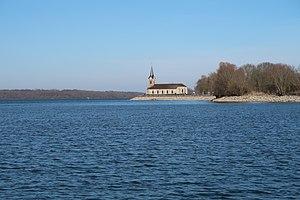
Lac du Der-Chantecoq, église de Champaubert-aux-Bois à Giffaumont-Champaubert.
Champaubert-aux-Bois est une ancienne commune de la Marne, rattachée en 1971 à la nouvelle commune de Giffaumont-Champaubert.